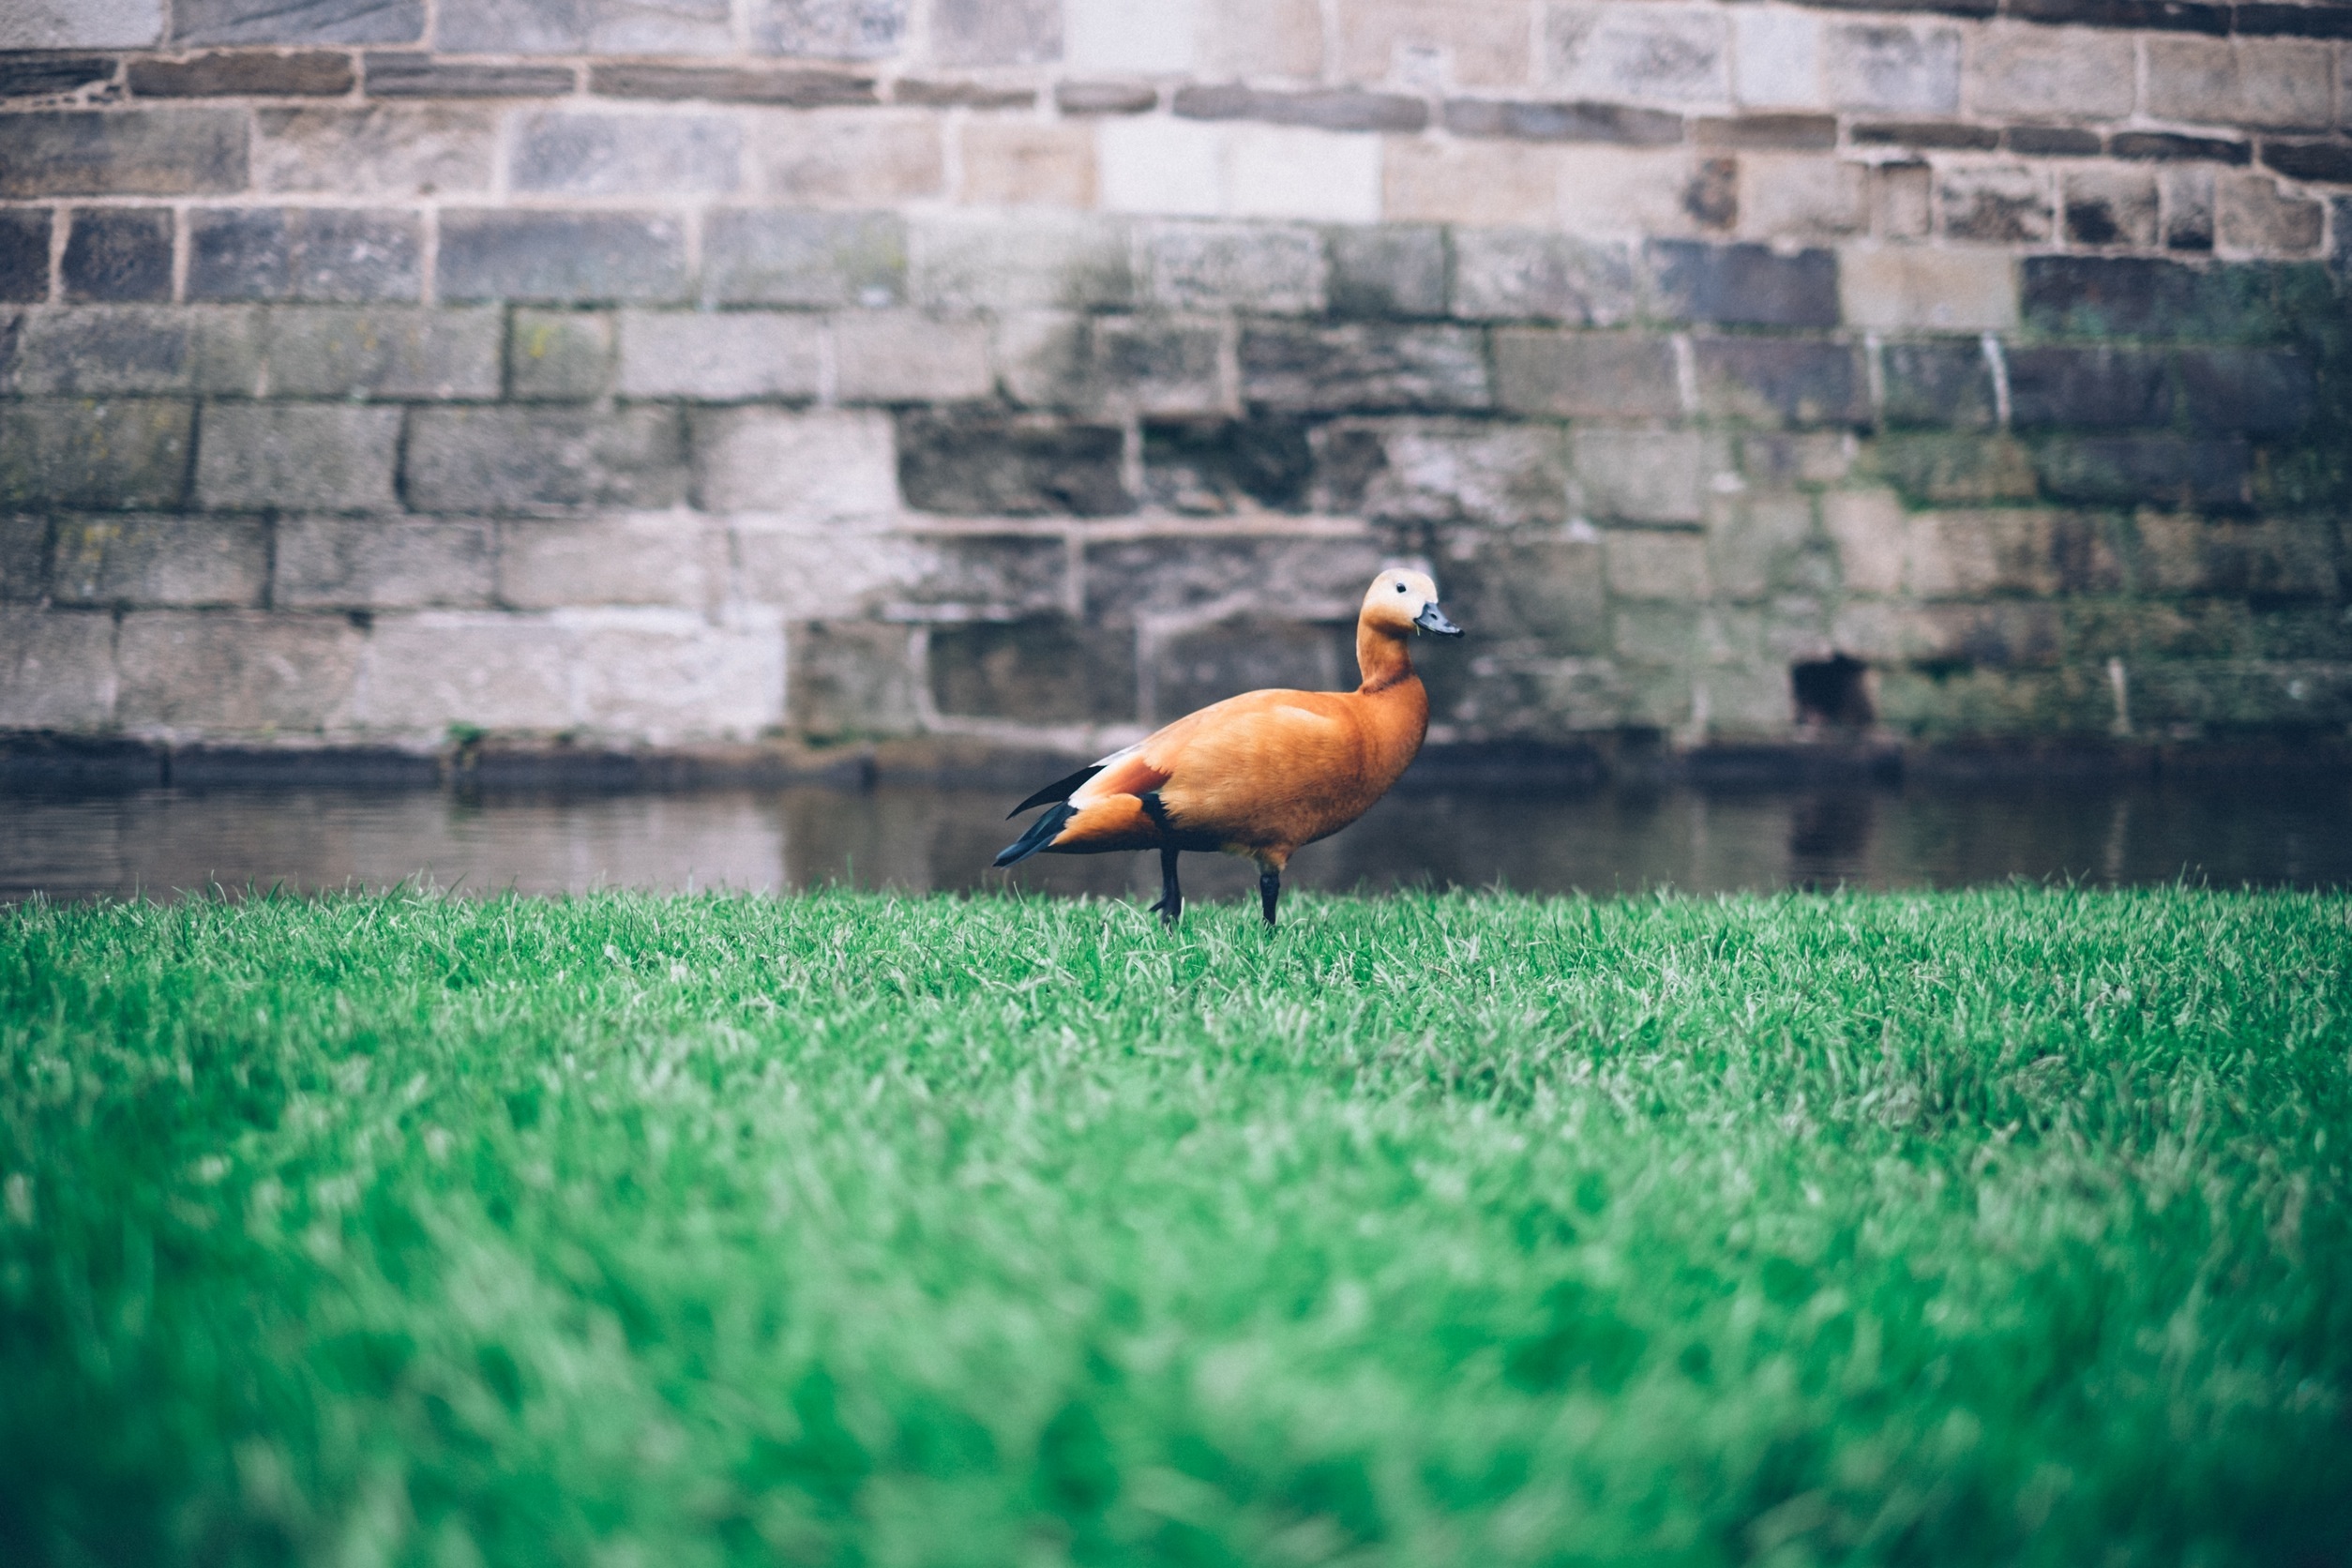
water, nature, grass, bird, animal, wall, stone, wildlife, orange, green, fauna, duck, vertebrate, perching bird